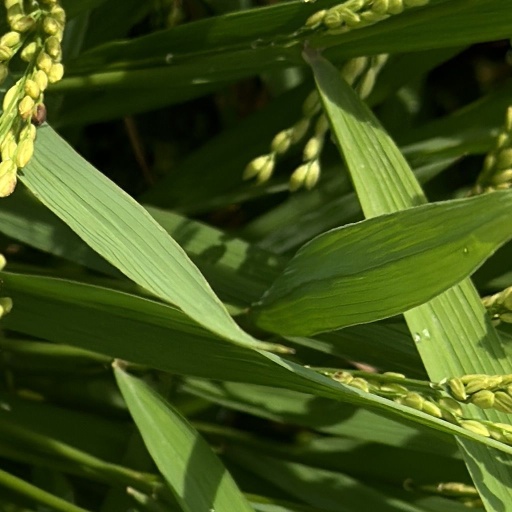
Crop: rice